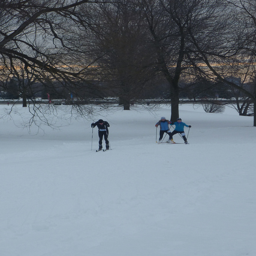
A group of people riding skis across a field.
Three people skiing one in black and two in blue.
THREE SNOW SKIERS MAKING THEIR WAY ACROSS THE SNOW
Three people skiing through a snow filled trail.
Three people skiing on a large plain of packed snow.